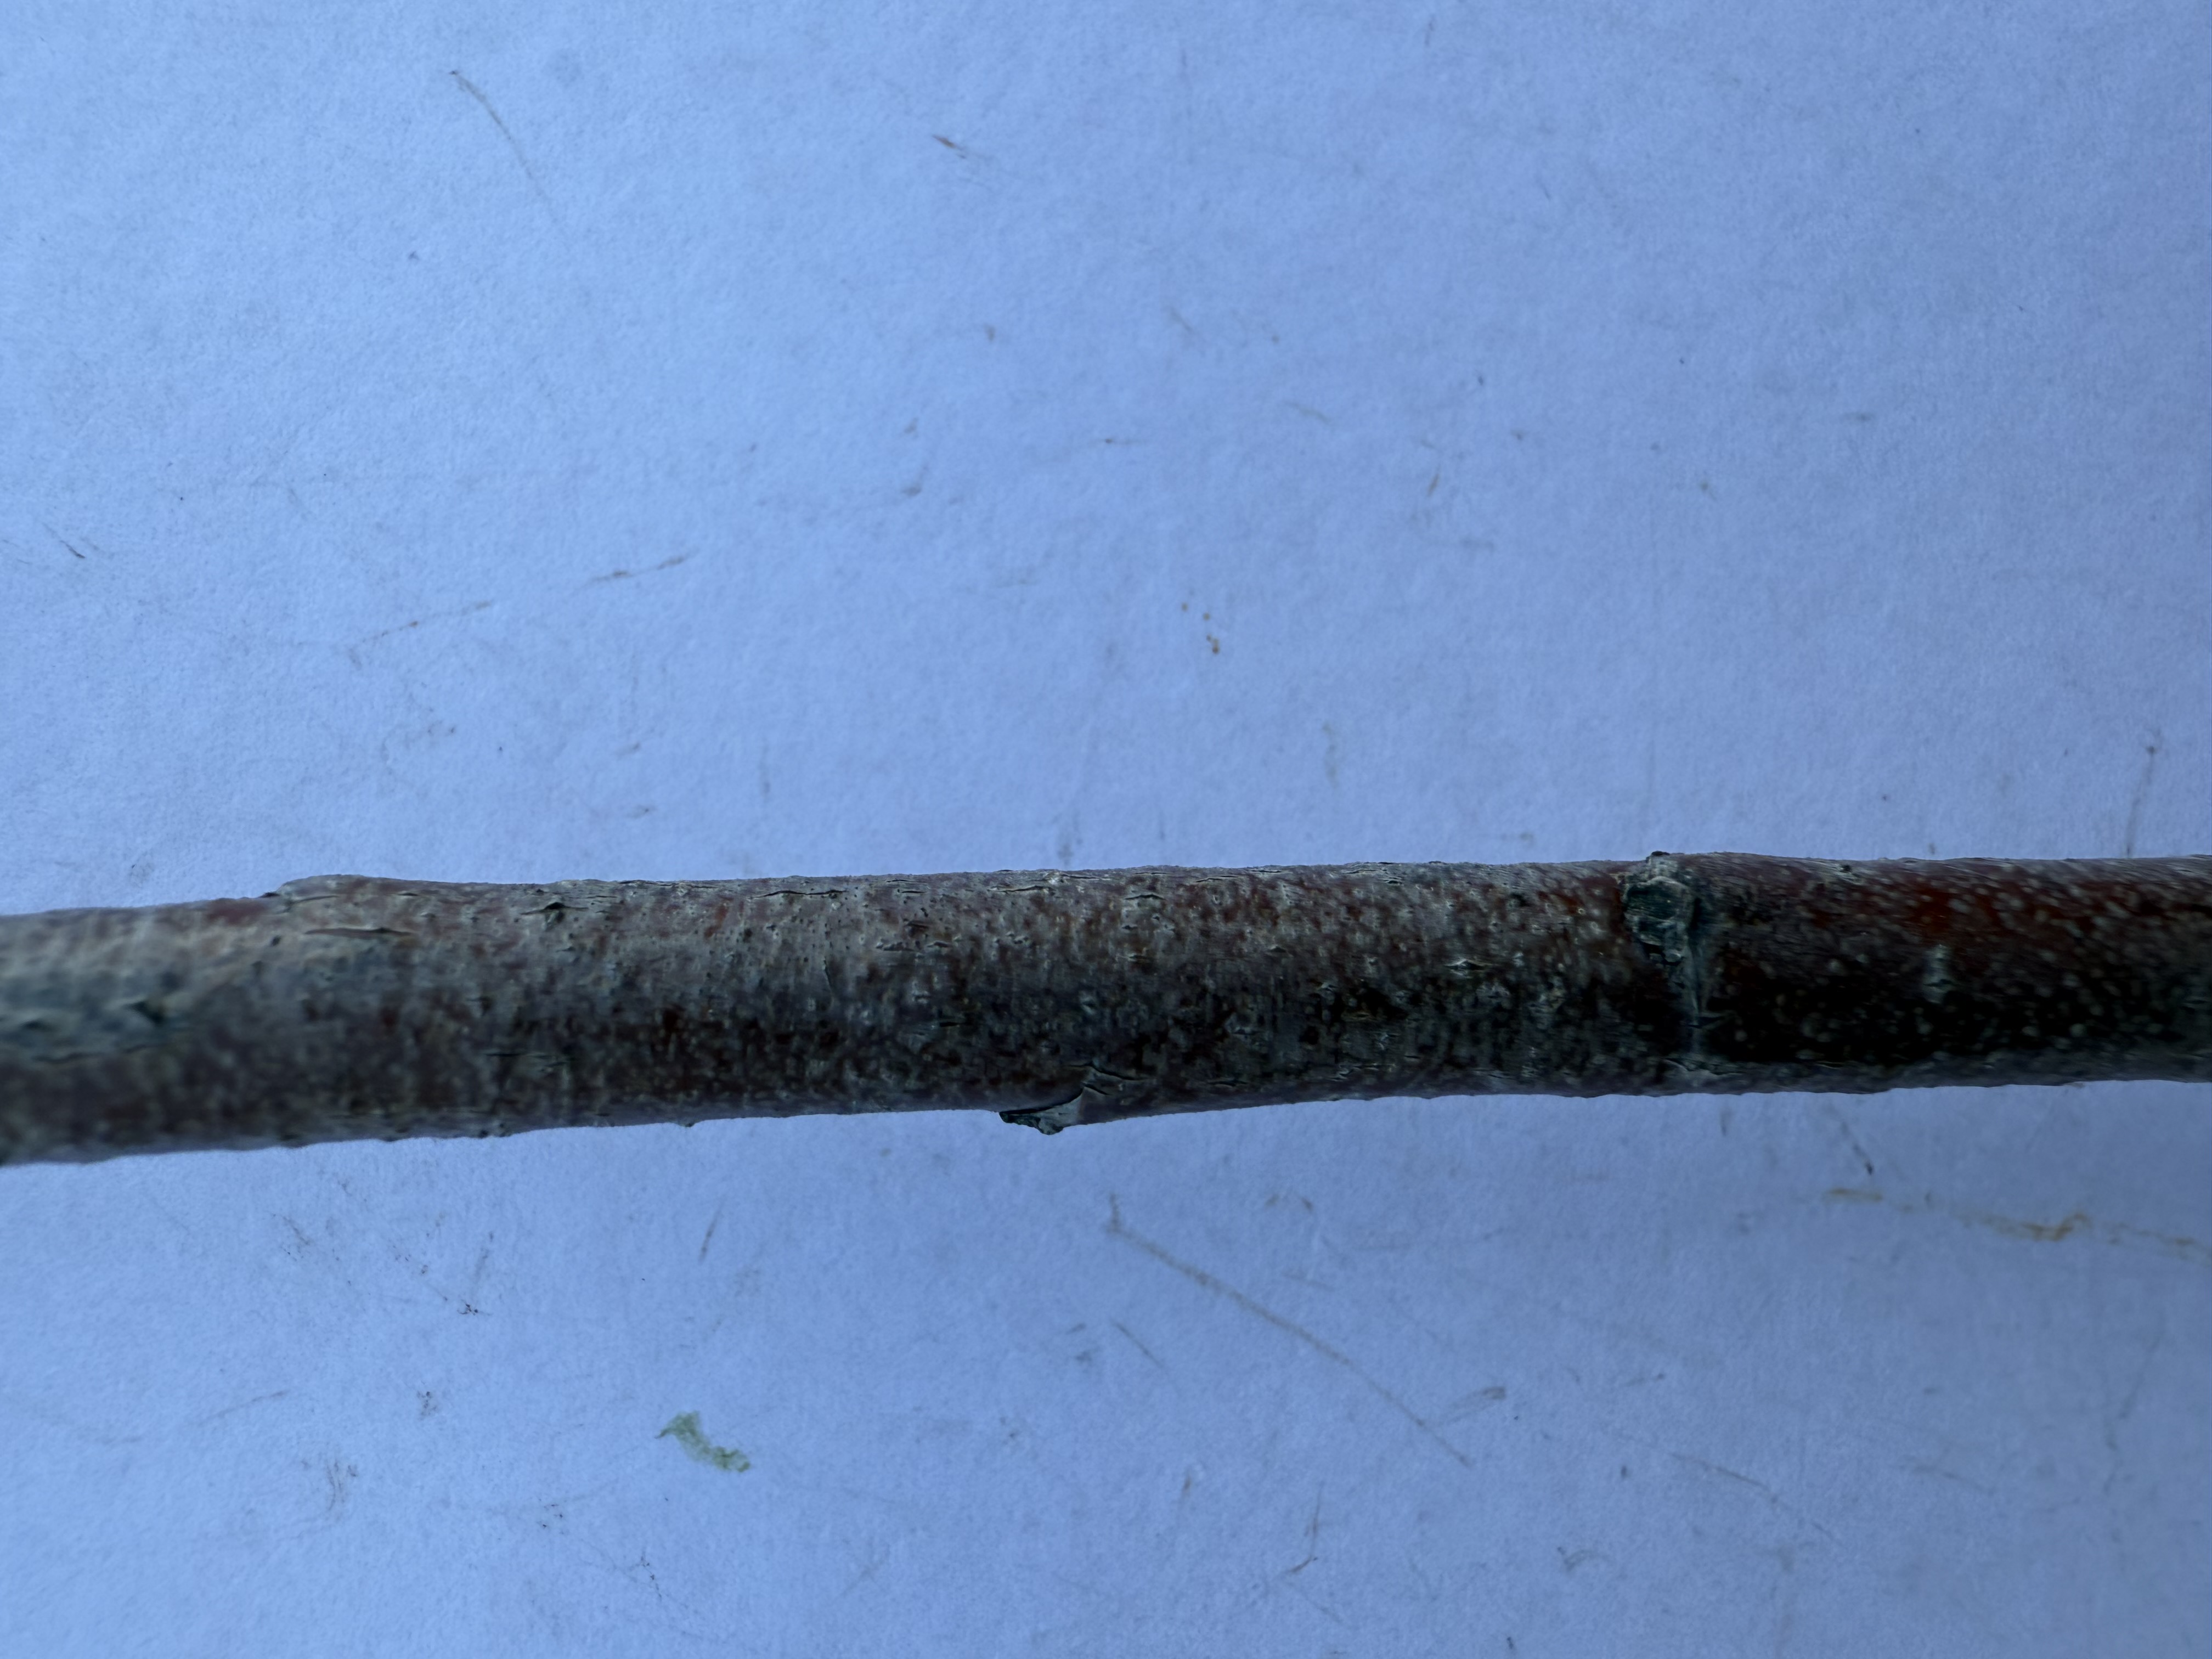
Variety: Duke Blueberry